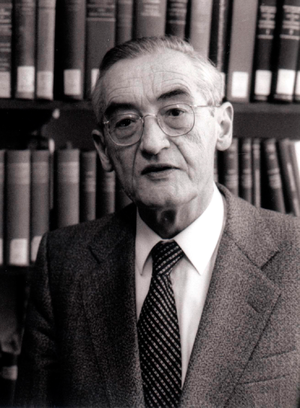
Kurt Aland, né le 28 mars 1915 à Berlin et mort le 13 avril 1994 à Münster, est un théologien protestant allemand, et professeur d'exégèse du Nouveau Testament et d'histoire du christianisme.